Question: Please indicate a possible affordance area of the cup that can be used for containing liquid
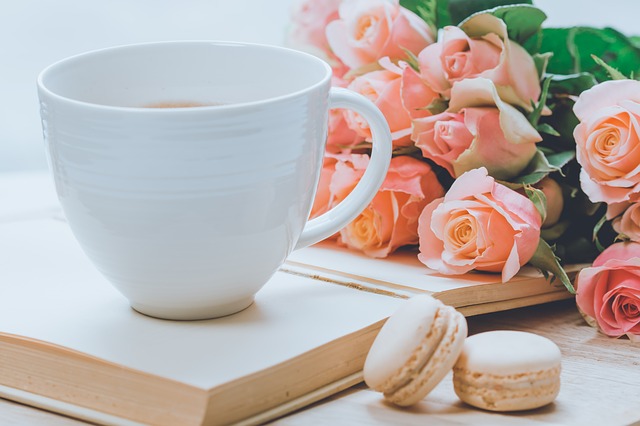
Answer: [28.5, 37.5, 384.5, 312.5]